Jobyna Ralston

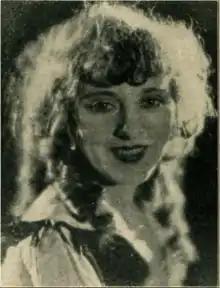
Ralston in 1923

In 1923, Ralston was named by the film industry as one of the WAMPAS Baby Stars. This award was given every year to the top up and coming female stars. That same year she starred with silent comedian Harold Lloyd in "Why Worry?", and over the next five years she appeared in six more of Lloyd's feature films as his leading lady. Ralston is remembered for these performances and her onscreen chemistry with Lloyd.